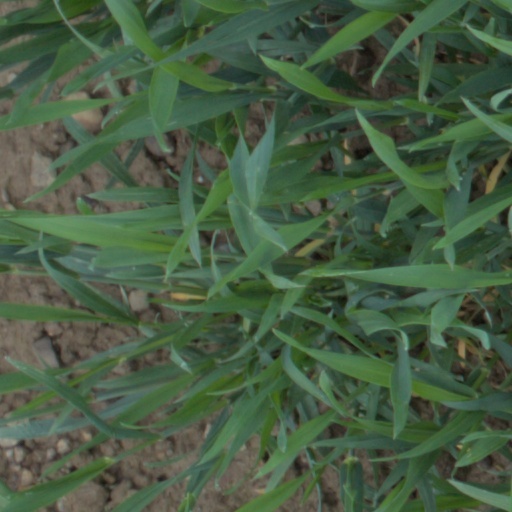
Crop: wheat